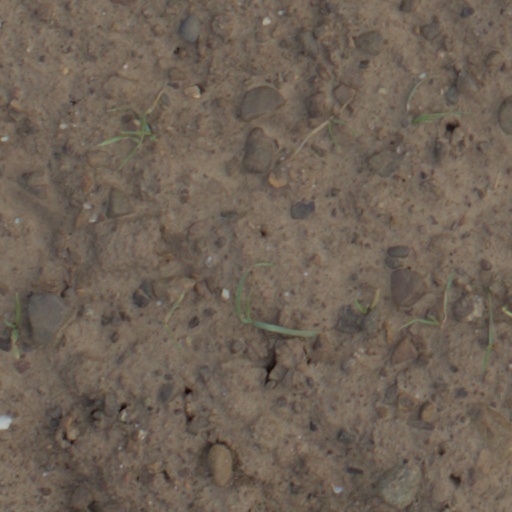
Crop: wheat